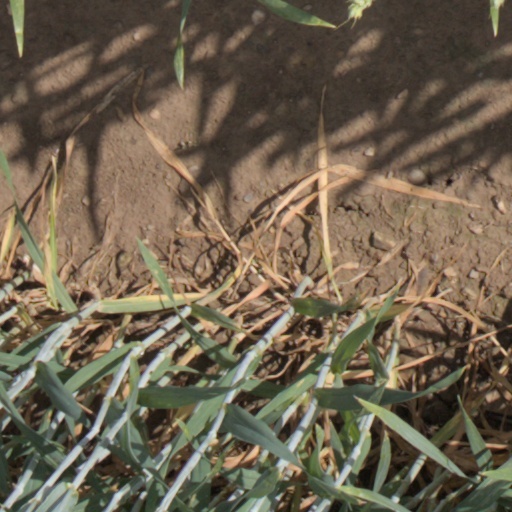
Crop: wheat